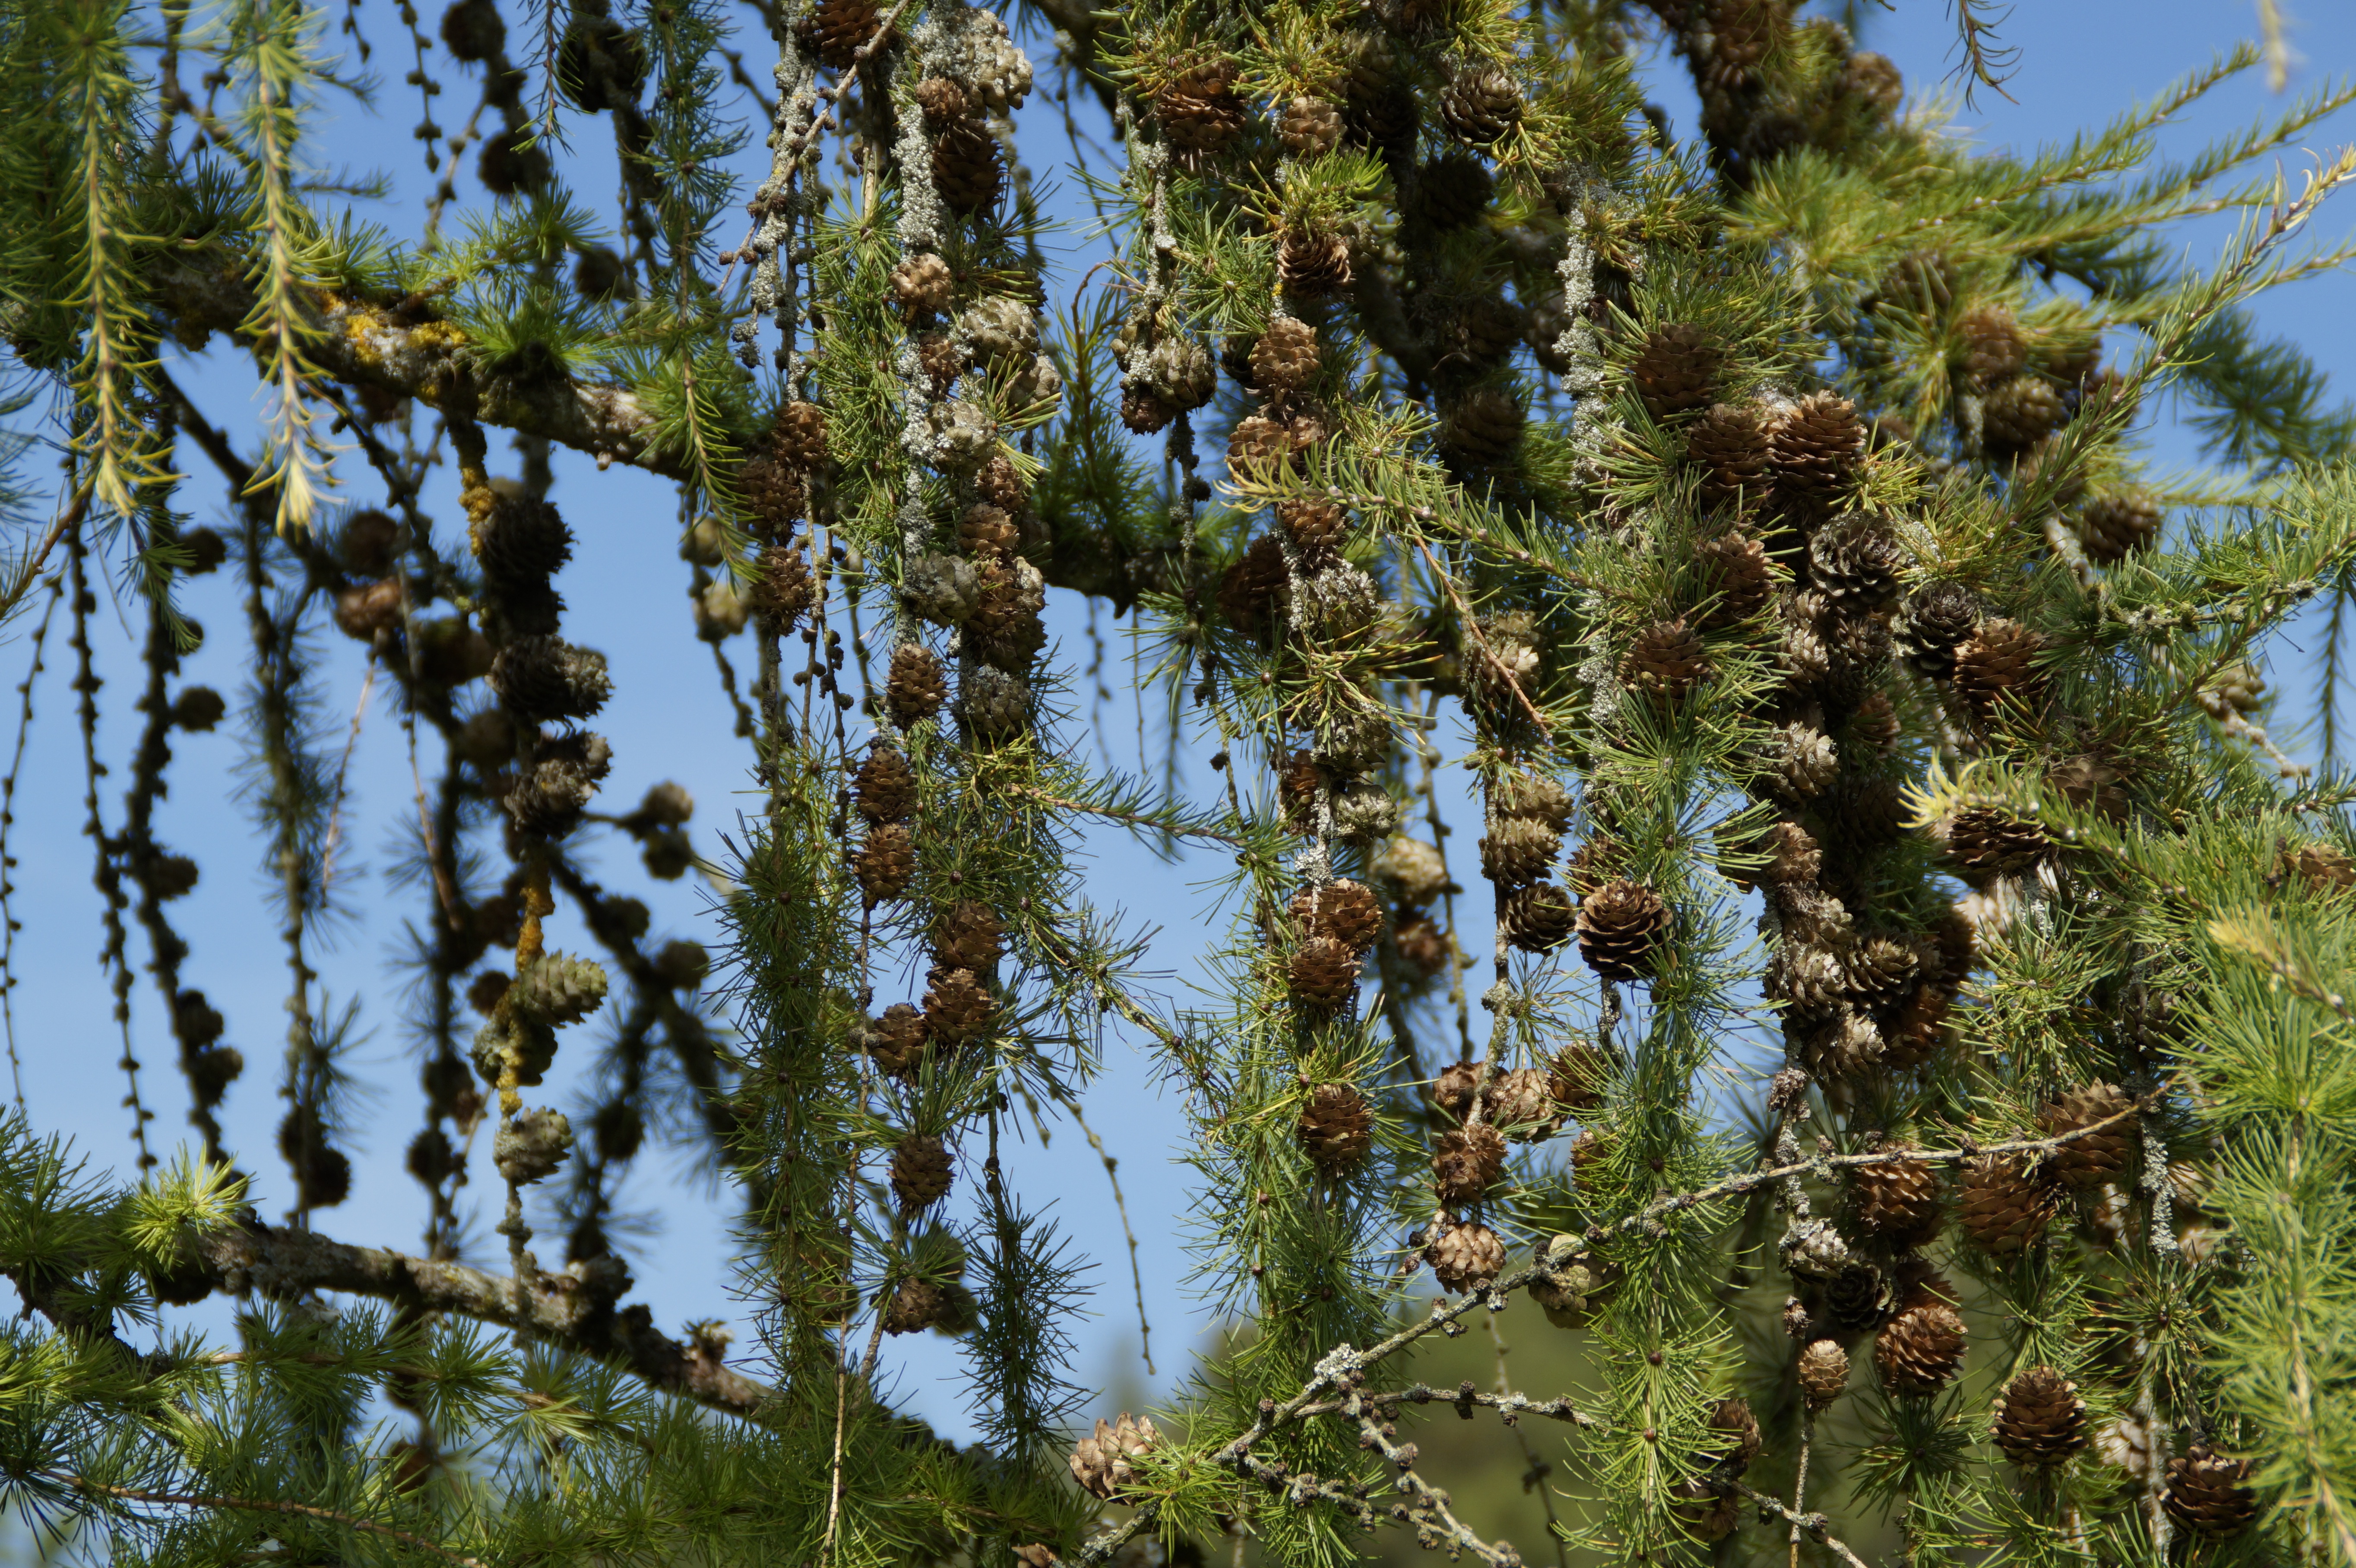
tree, forest, branch, plant, flower, evergreen, fir, flora, conifer, aesthetic, tap, spruce, shrub, branches, habitat, larch, larix, ecosystem, flowering plant, biome, larch cones, natural environment, woody plant, temperate coniferous forest, land plant